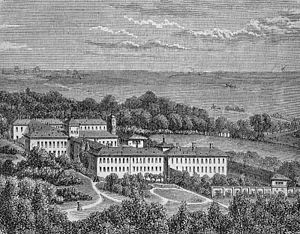
Psykiatrisk Center Sct. Hans
Sct. Hans Hospital omkring 1870.
Sct. Hans Hospital er et psykiatrisk hospital beliggende i den tidligere Bidstupgård ved Roskilde.
Psykiatrisk Center Sct. Hans eller Sankt Hans Hospital er Danmarks største psykiatriske hospital og ligger i Roskilde. Selv om det er beliggende i Region Sjælland, tilhører det Region Hovedstaden og betjener patienter derfra. Hospitalet blev grundlagt som en udflytning fra Københavns Kommune.